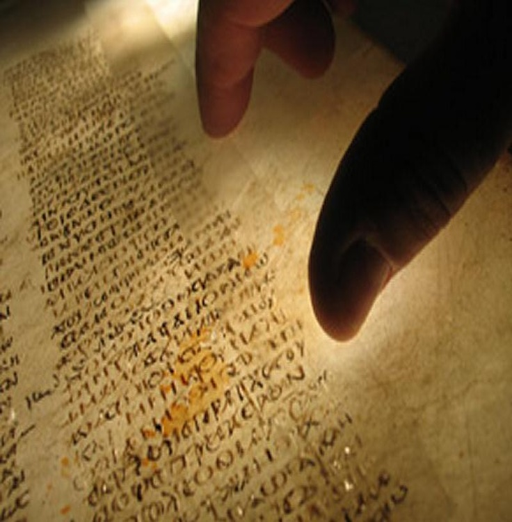
poetry book is this text that does not match the one found in churches today .